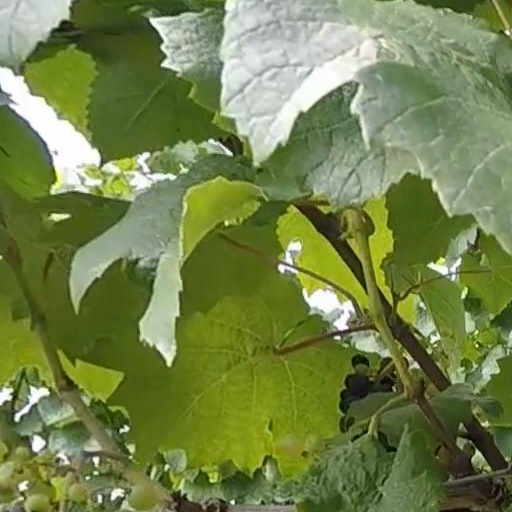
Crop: grape